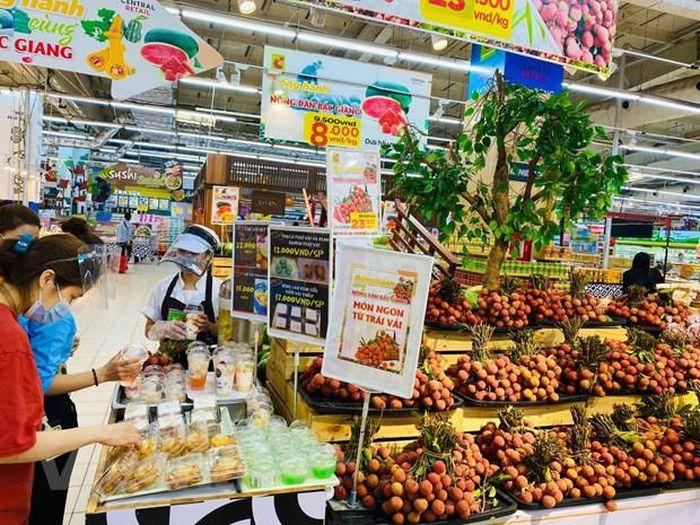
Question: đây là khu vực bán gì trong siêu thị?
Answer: trái cây